Bozeman, Montana

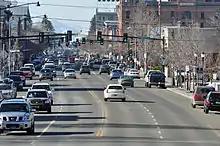
Main Street in Bozeman, 2011

From a rank of sixth in the early 1980s, Bozeman has grown to become the fourth largest city in Montana.